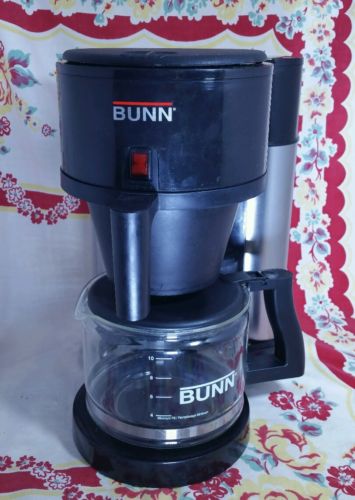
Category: coffee maker